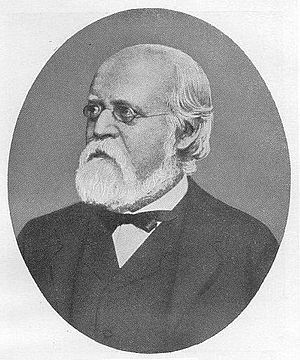
Hermann Köchly
Hermann August Theodor Köchly var en tysk klassisk filolog.